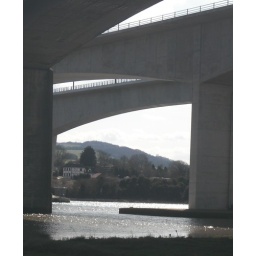
Seeing the house under the bridge and the reflection of the sun in the river I wondered how it would look.